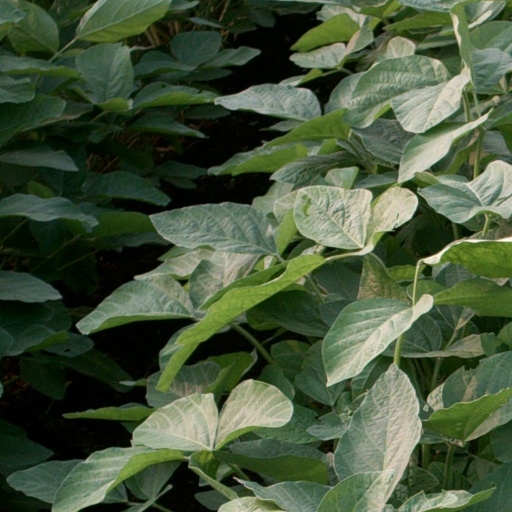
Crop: soybean